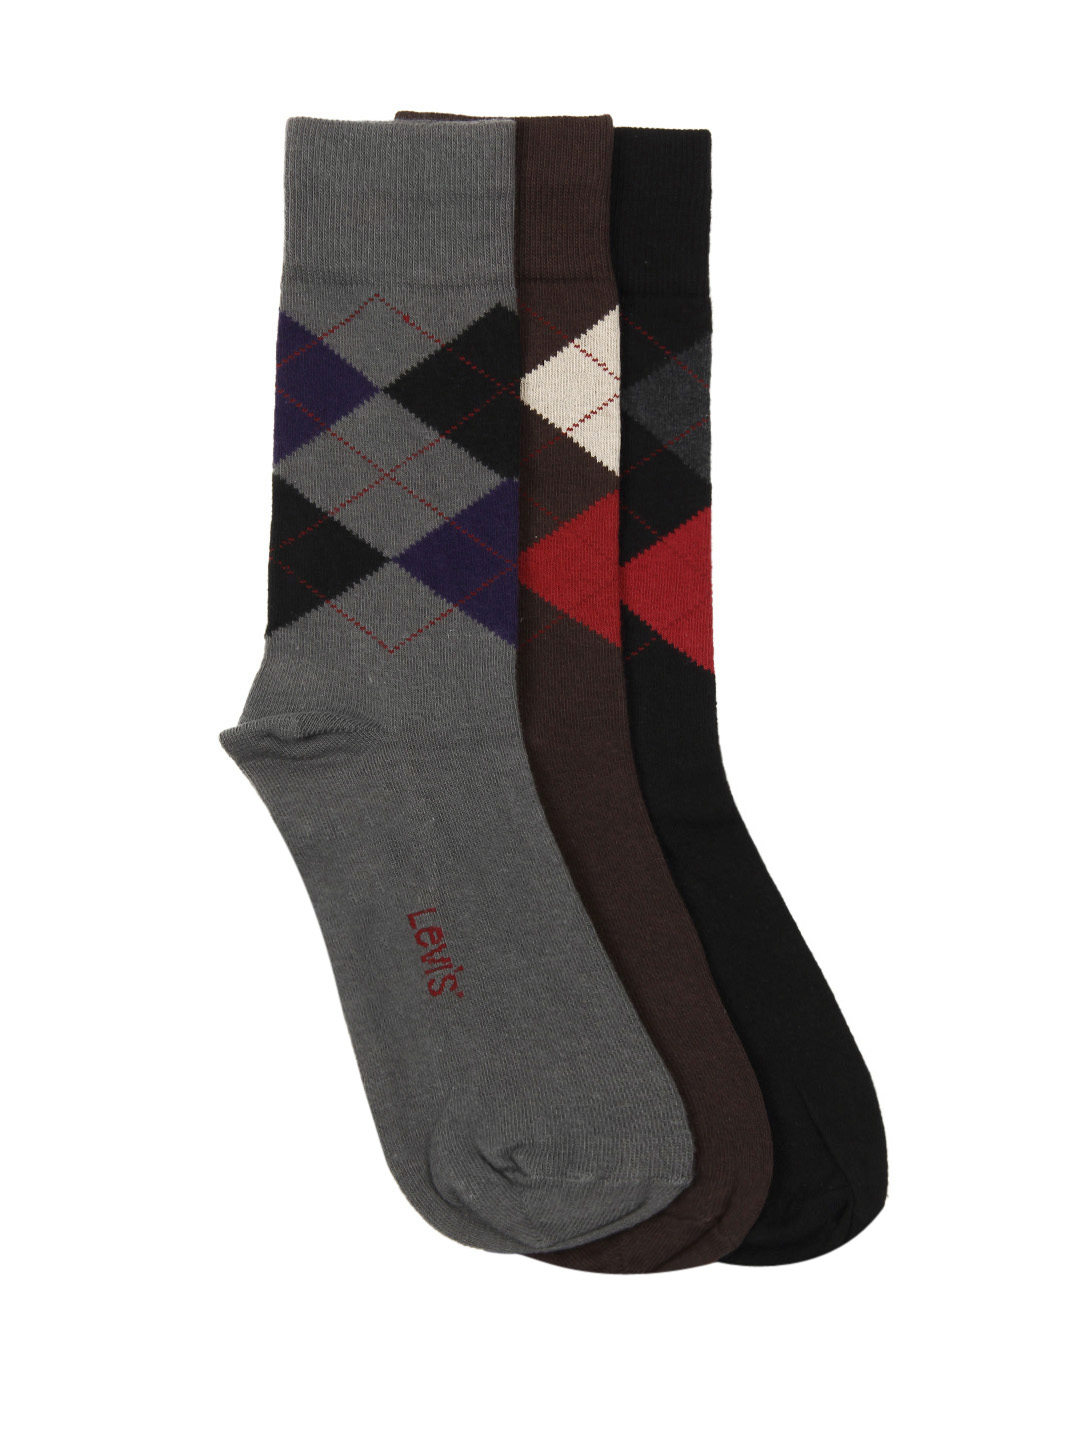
Levis Men Argyle Flat Knit Crew Pack of 3 Socks
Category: Accessories / Socks / Socks
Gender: Men
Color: Black
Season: Summer 2016
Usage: Casual